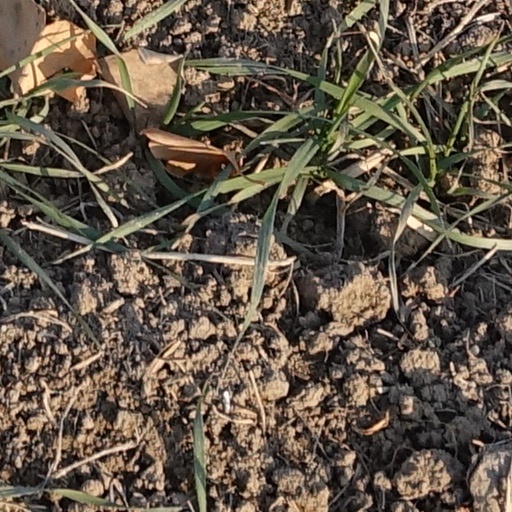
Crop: wheat